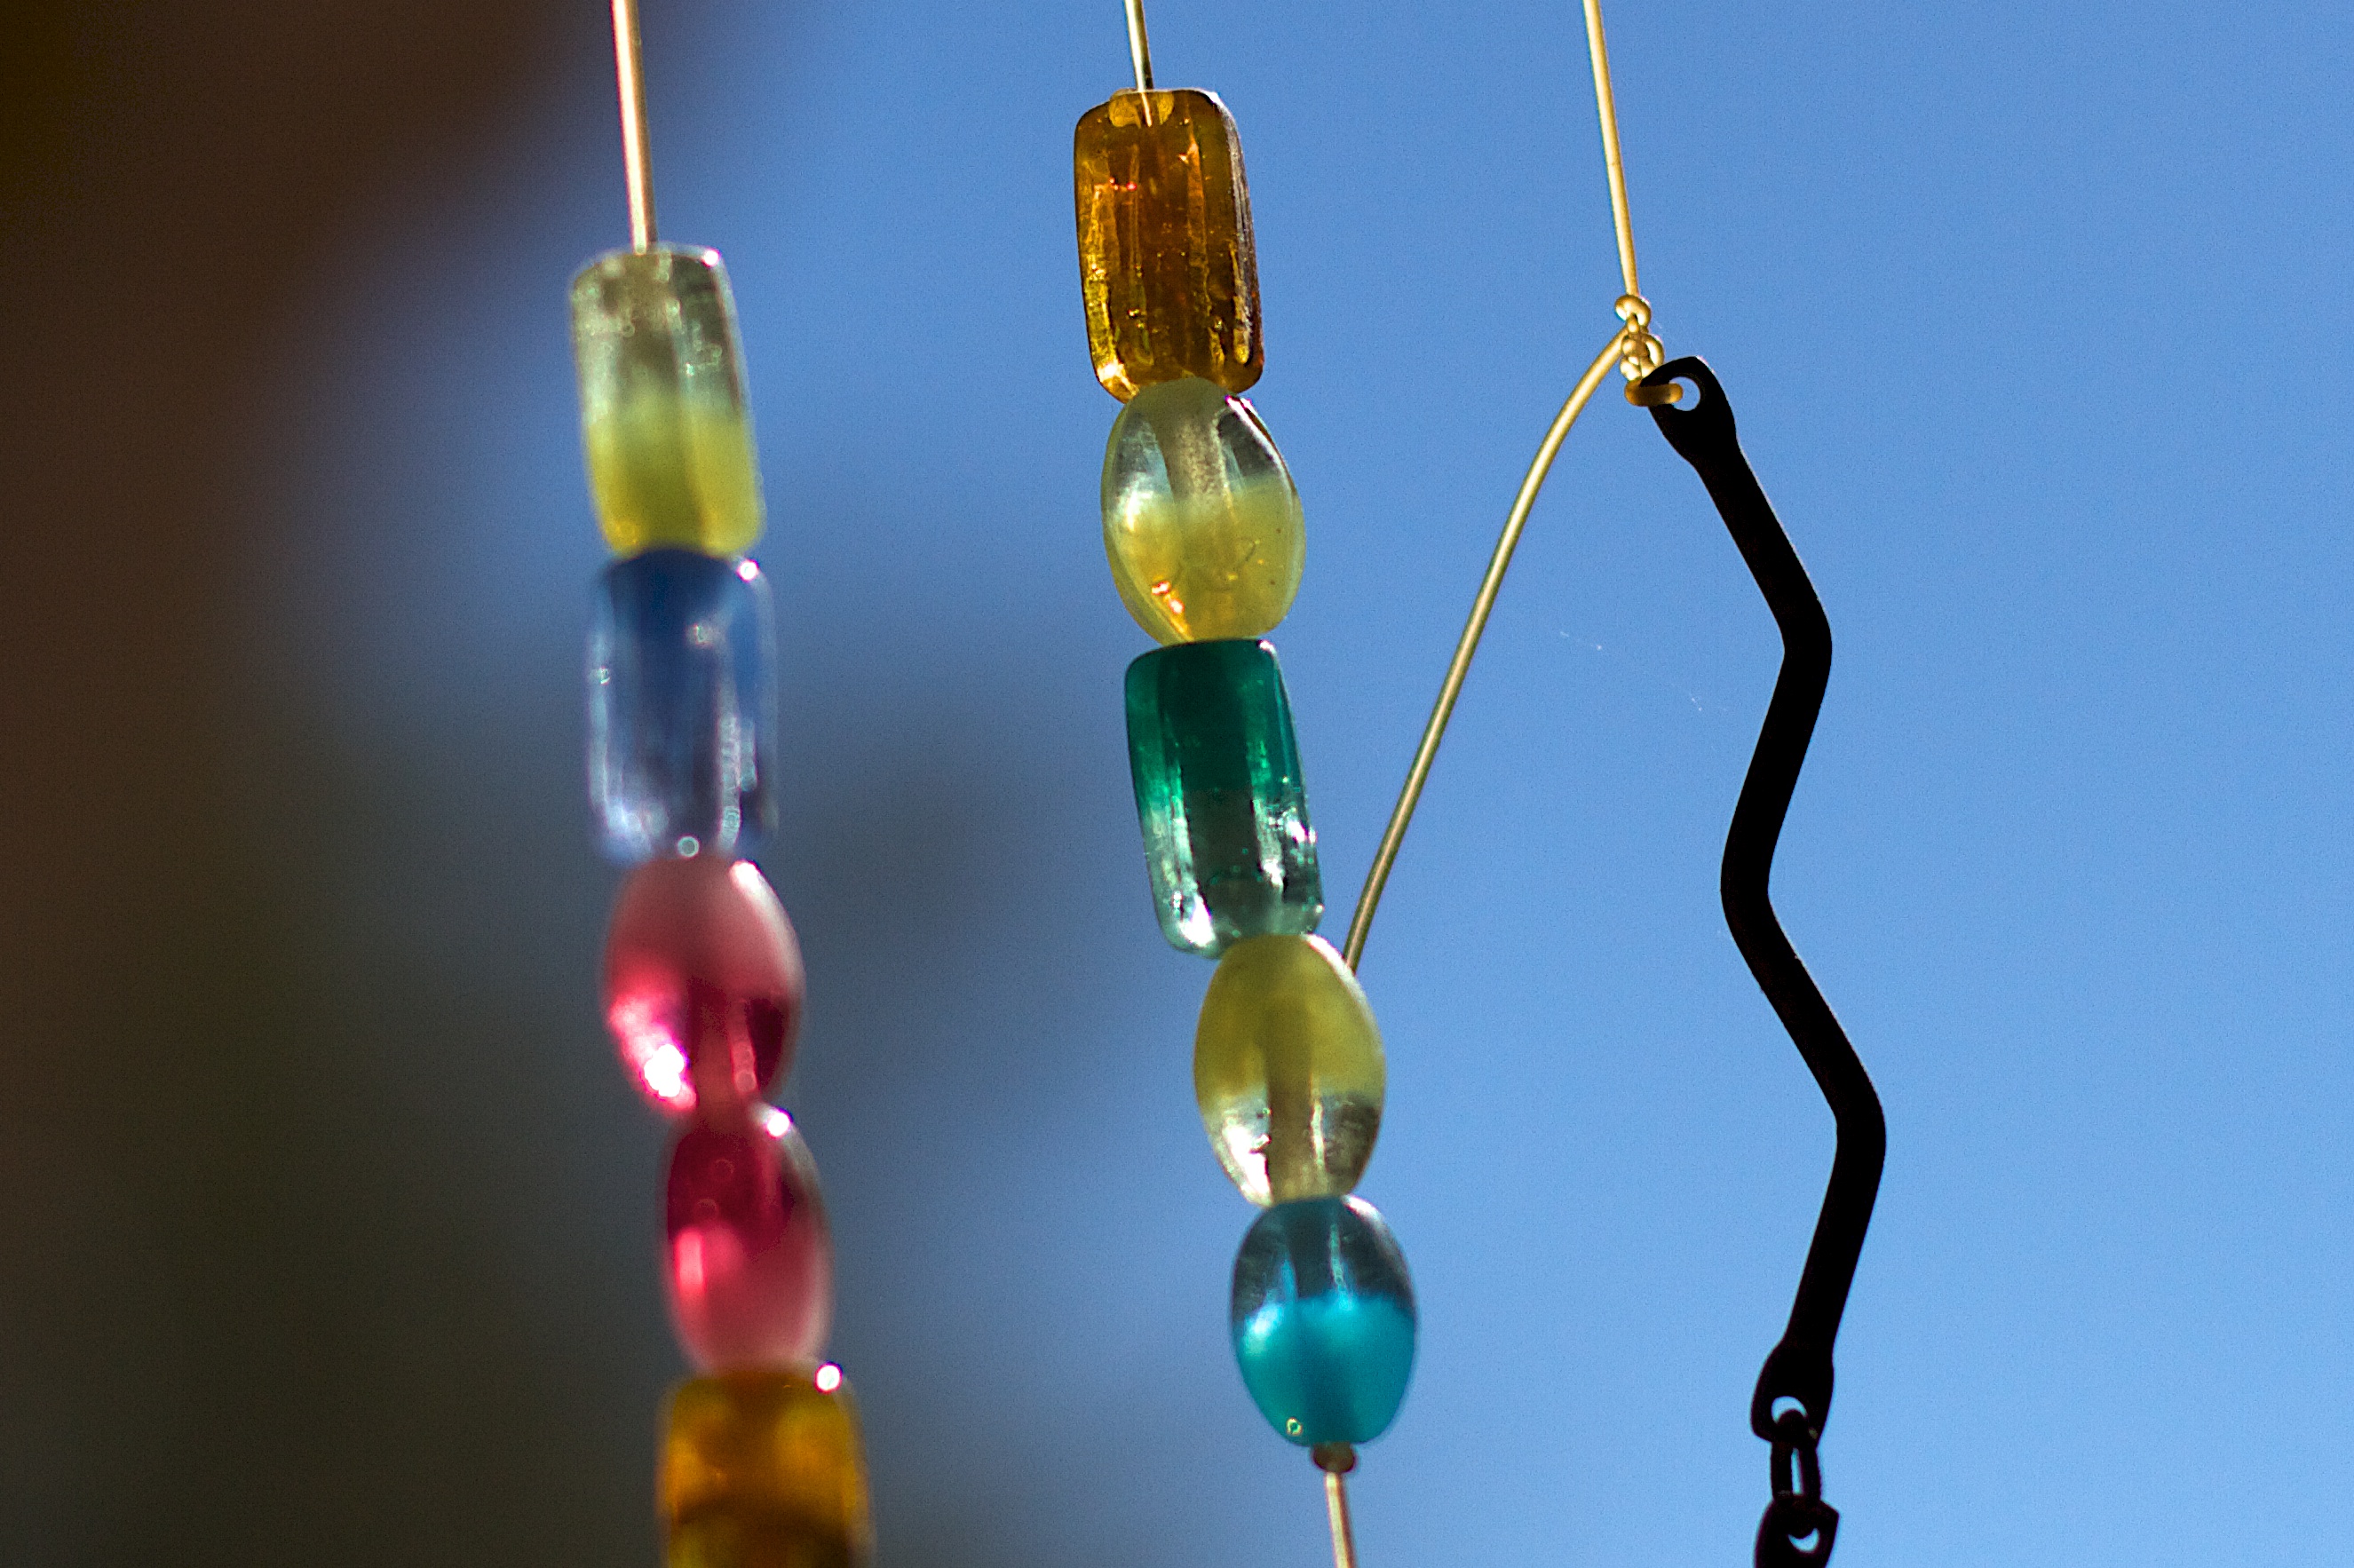
blue, lighting, art